Kim Tae-hee

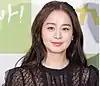
Kim in February 2020

Kim left her then-agency Namoo Actors in January 2010 to join Lua Entertainment, which was founded by her brother-in-law. That year, she also played a horse jockey who dreams of winning the championship in the sports film "Grand Prix".